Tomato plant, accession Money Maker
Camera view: horizontal (90 deg, fisheye); turntable rotation: 240 degrees
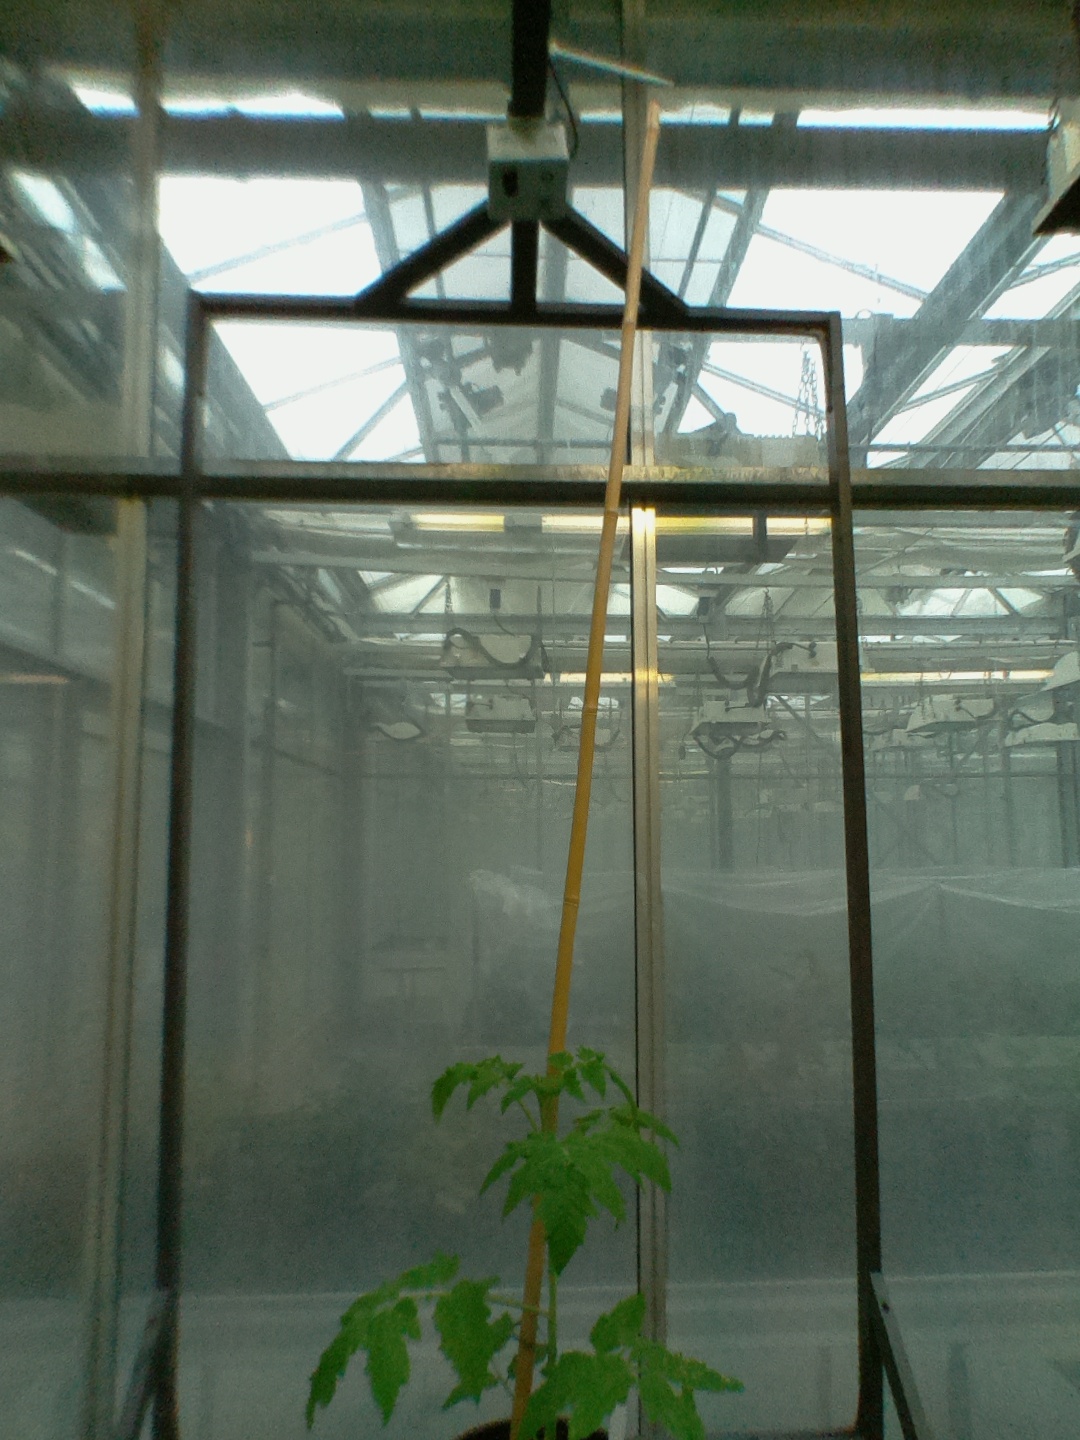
BBCH growth stage 13: 6 of true leaves visible